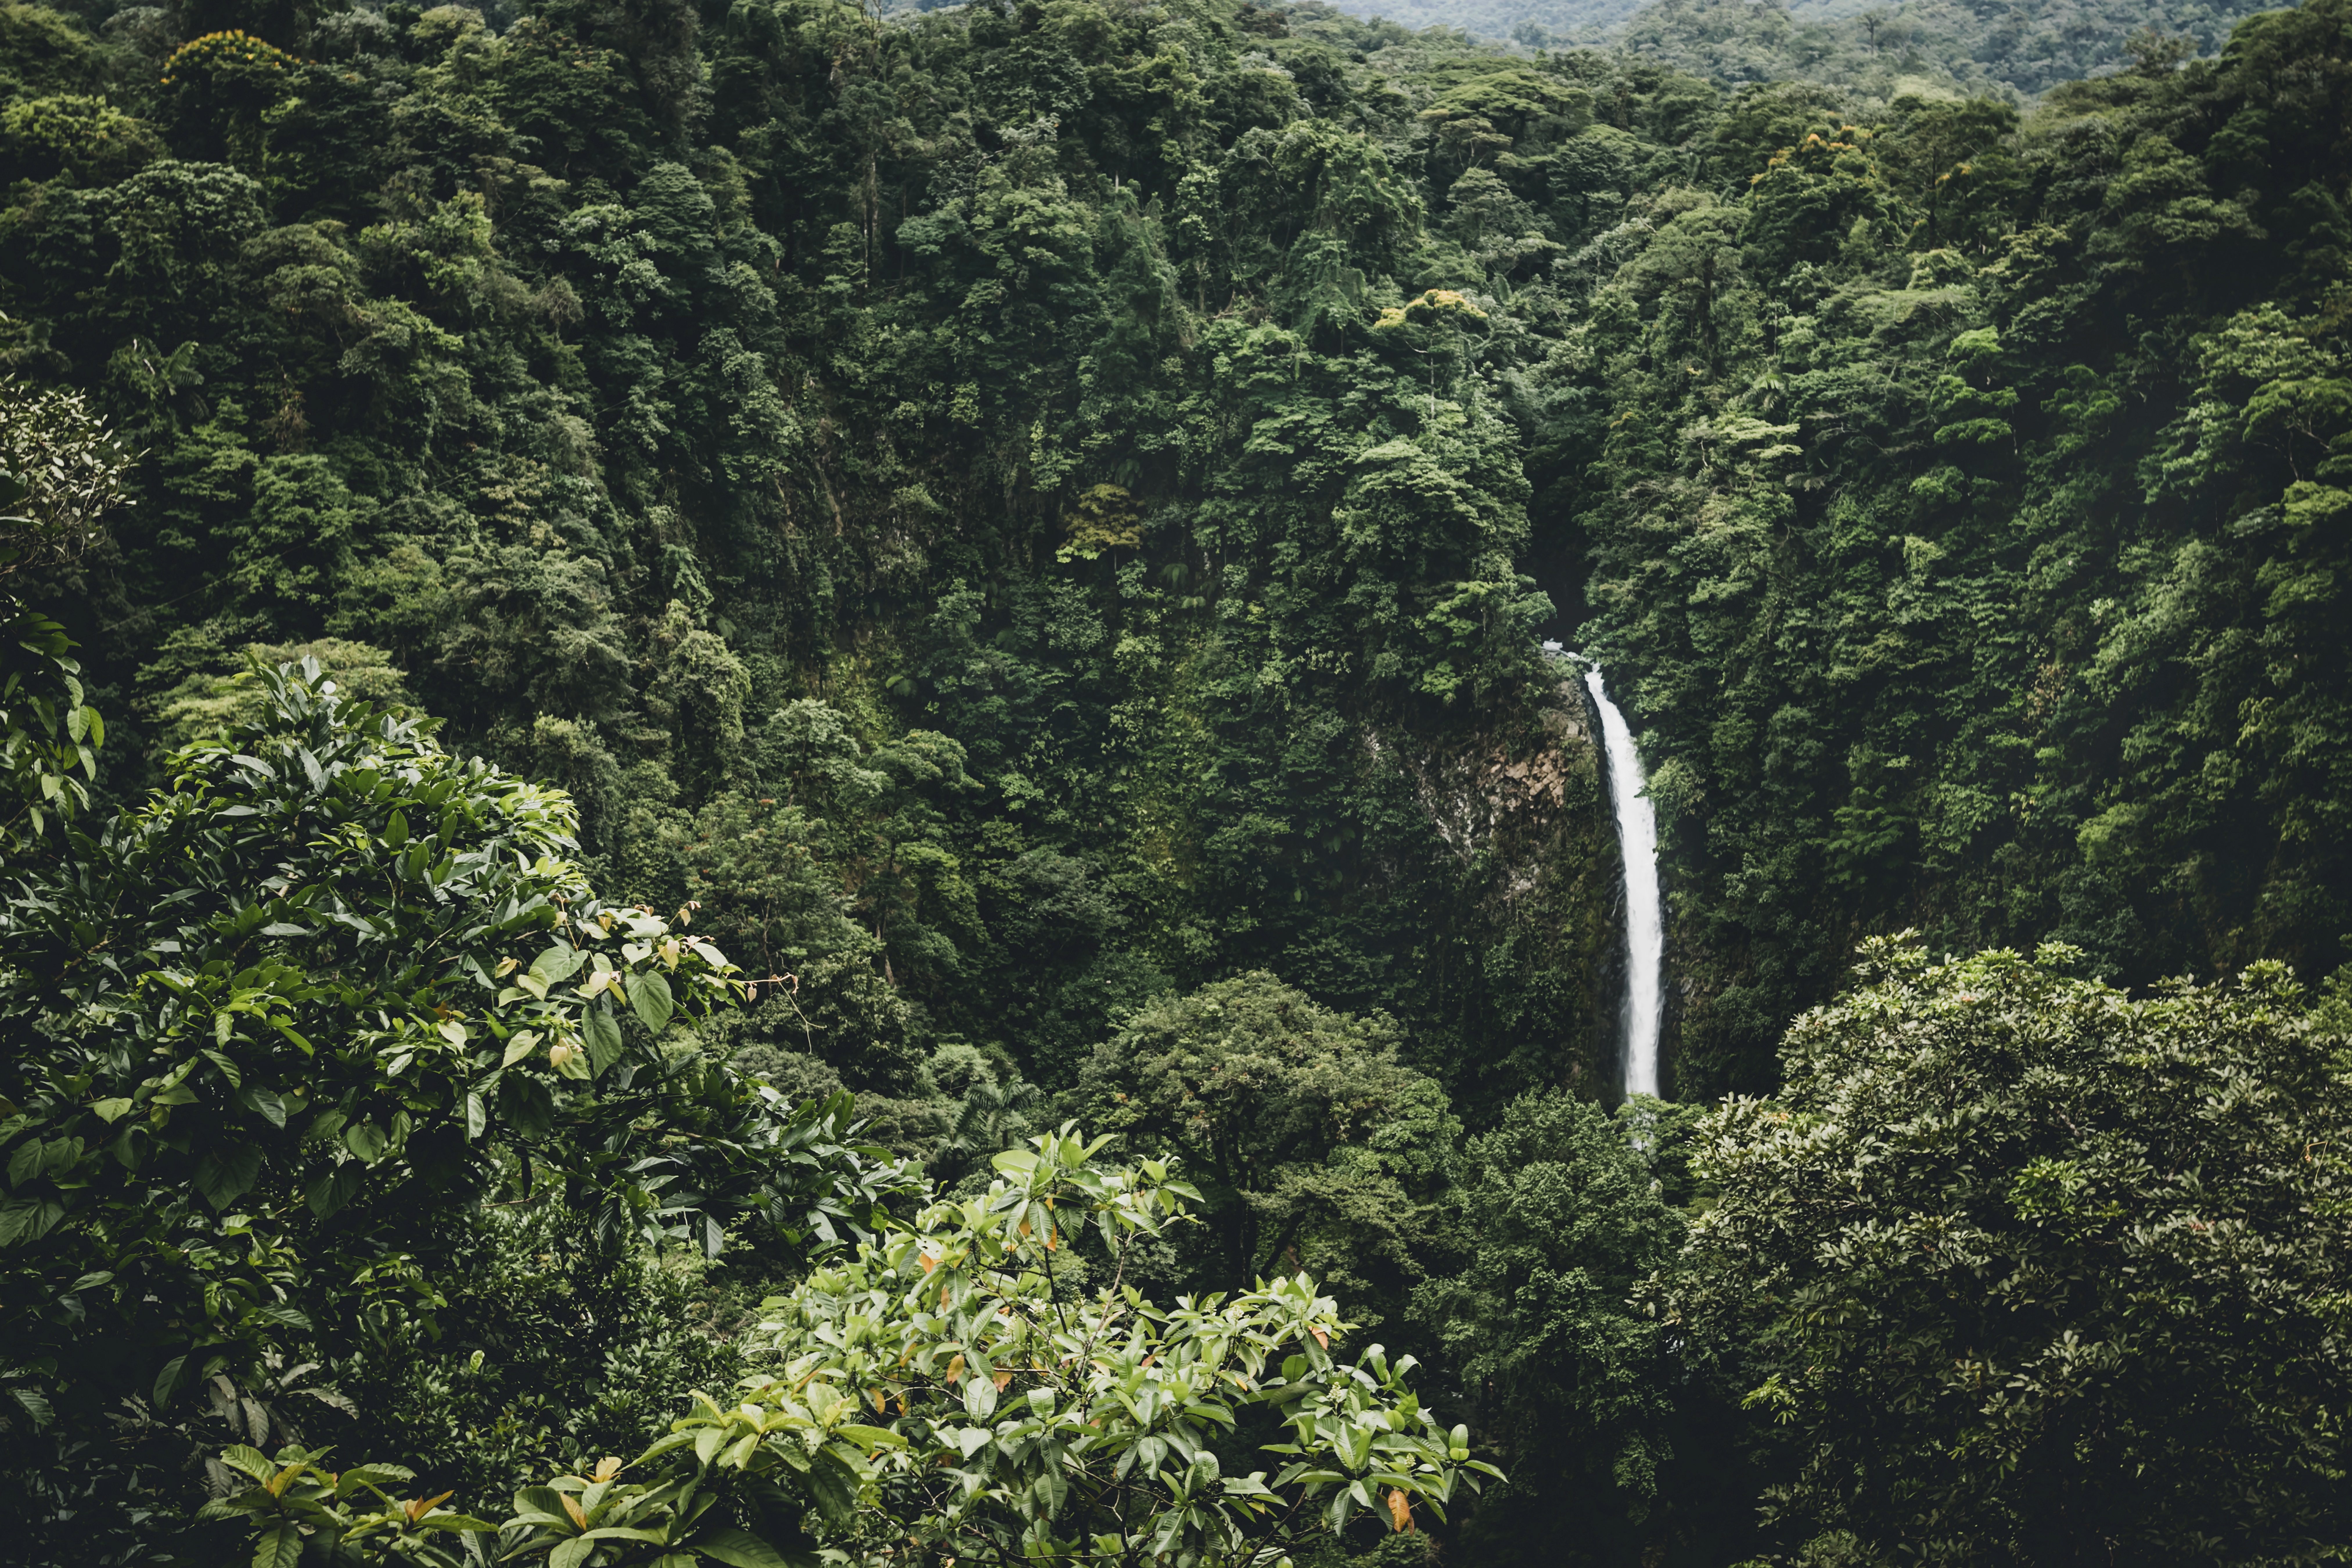
tree, nature, forest, waterfall, green, jungle, vegetation, rainforest, woodland, habitat, water feature, ecosystem, old growth forest, natural environment